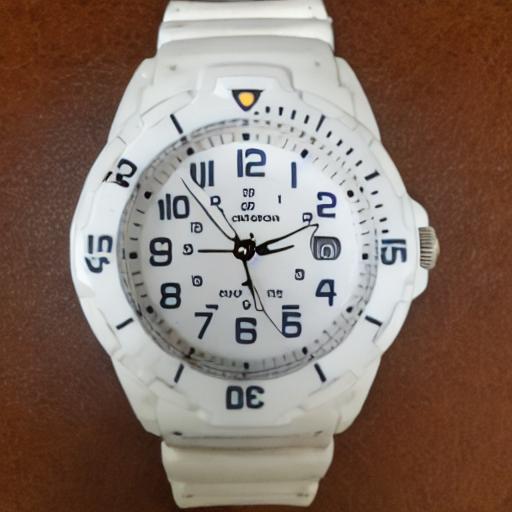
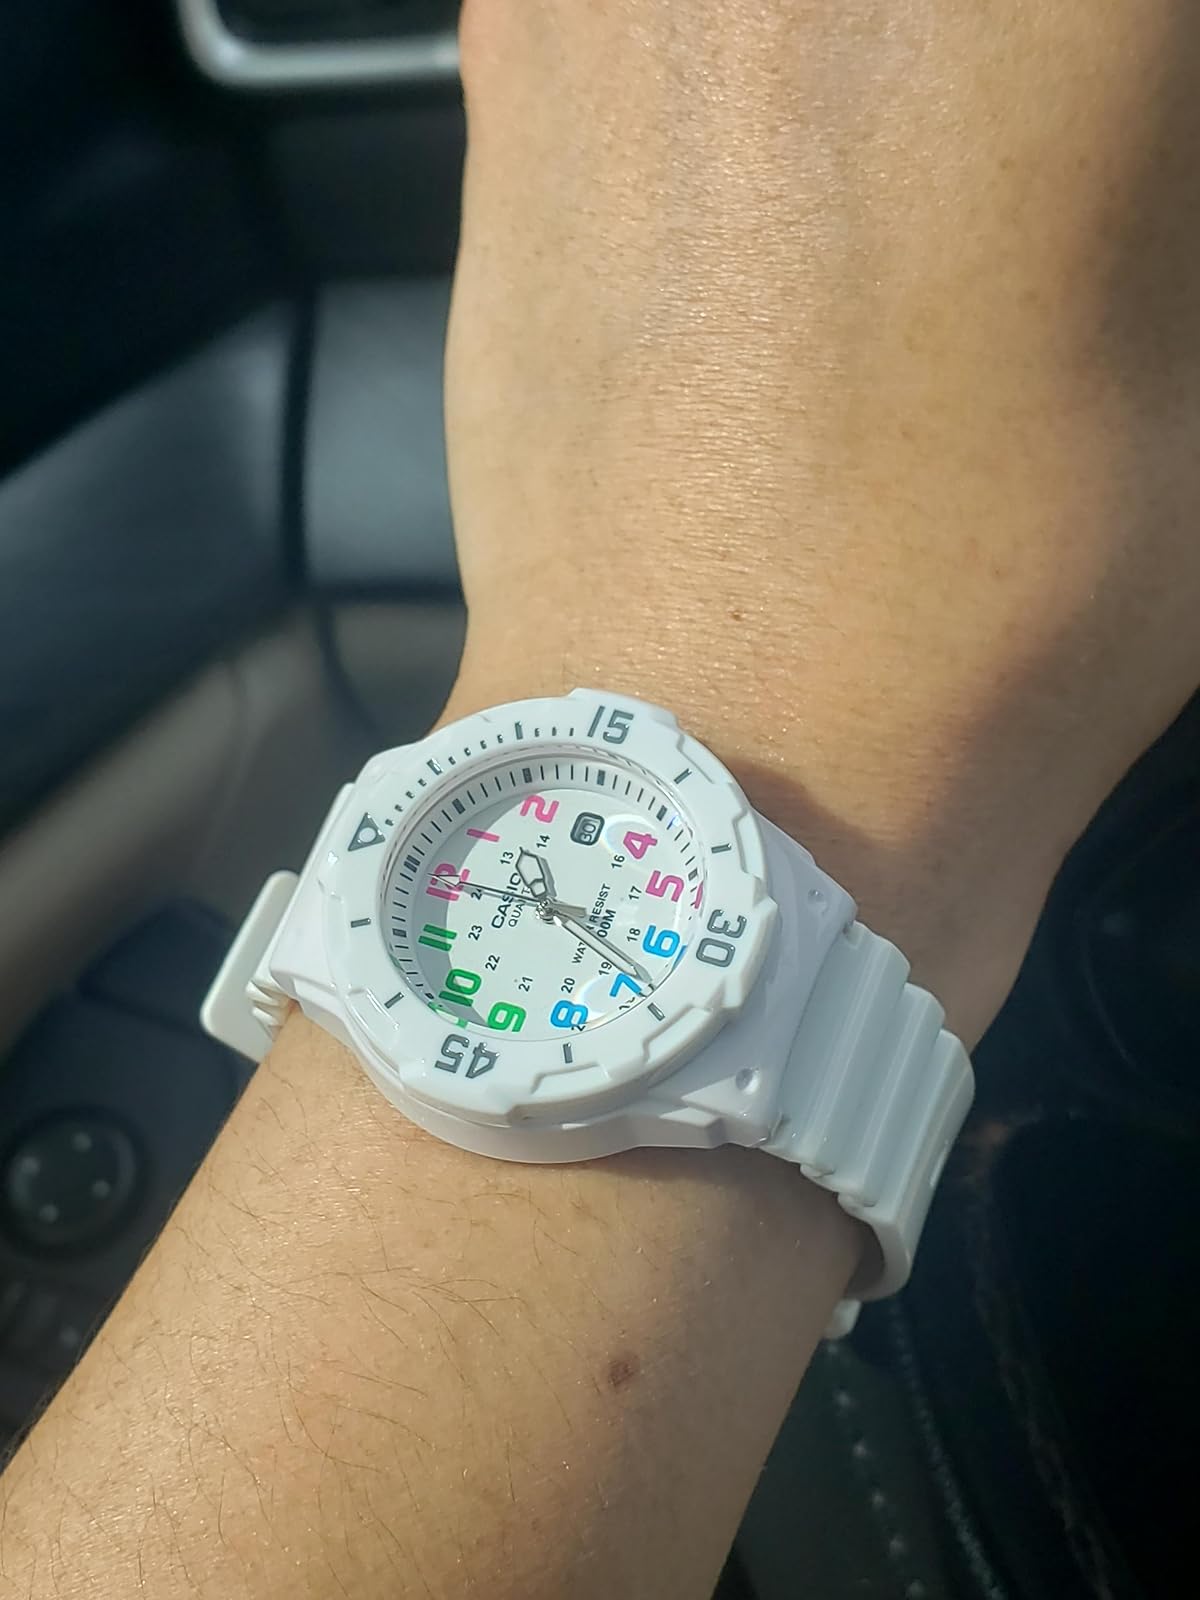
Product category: accessories_watch
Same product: no